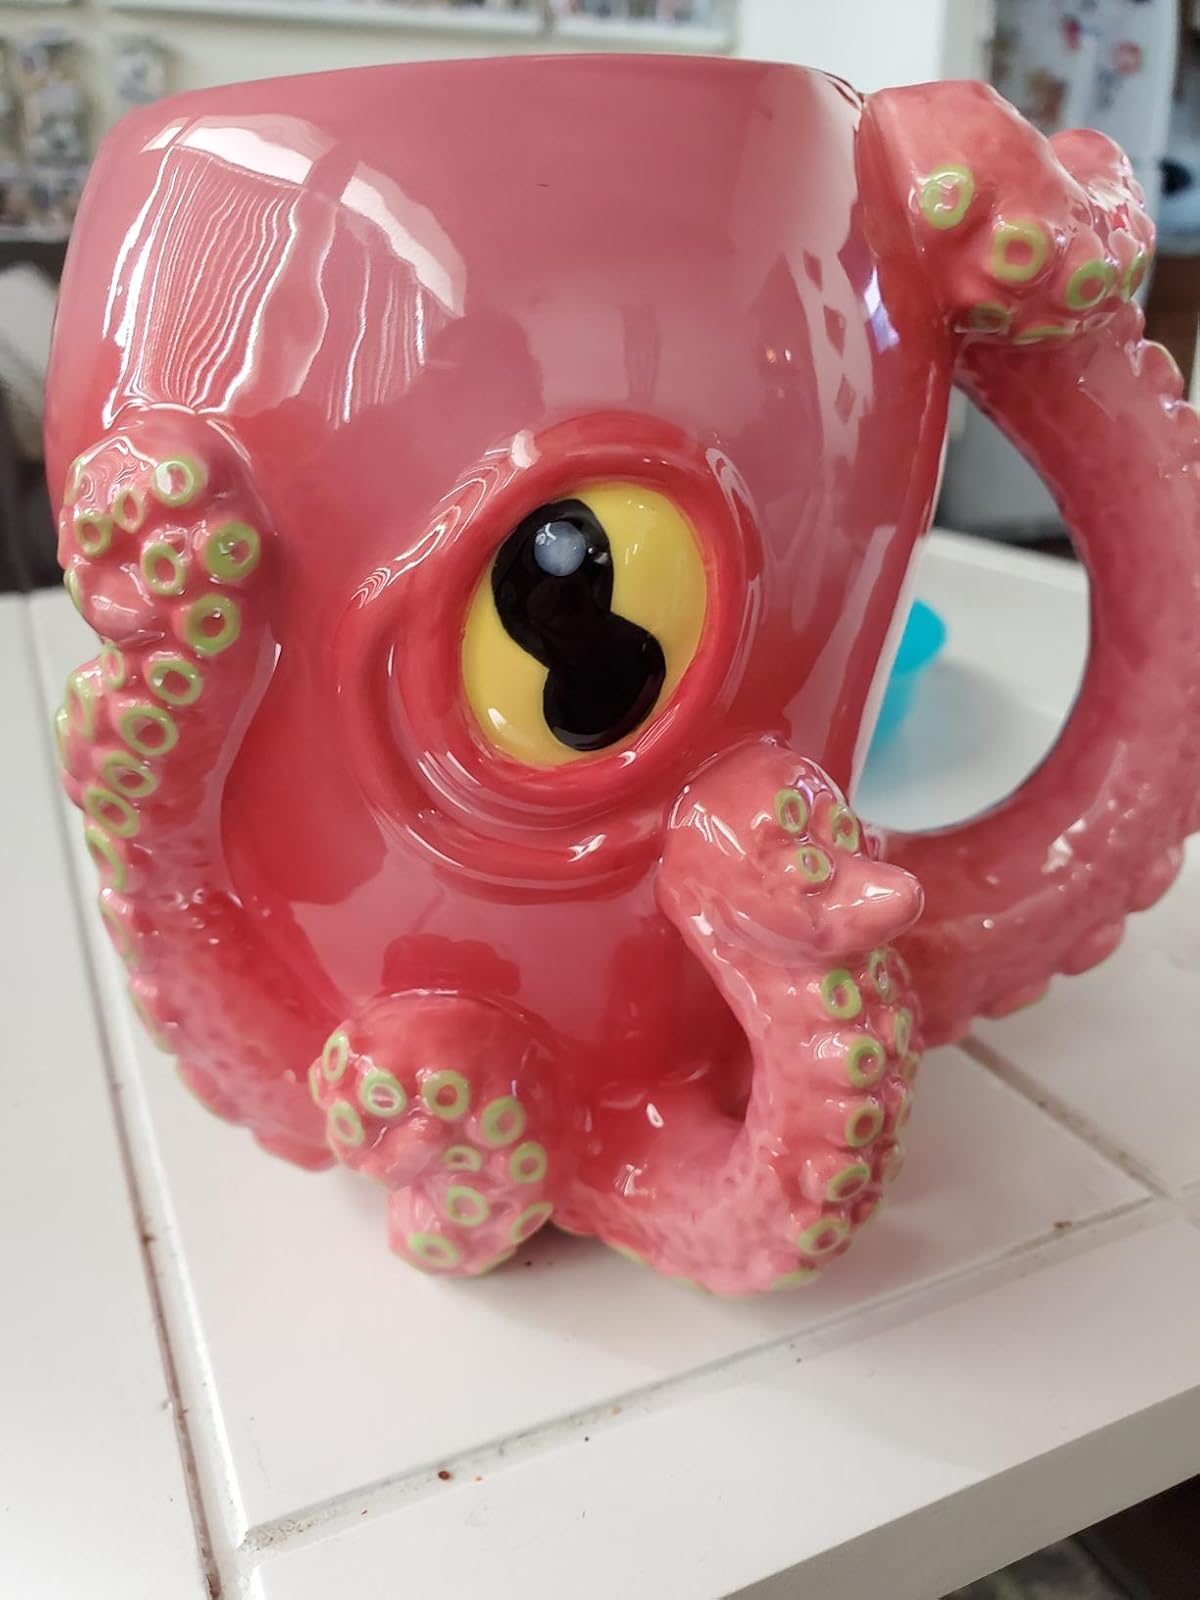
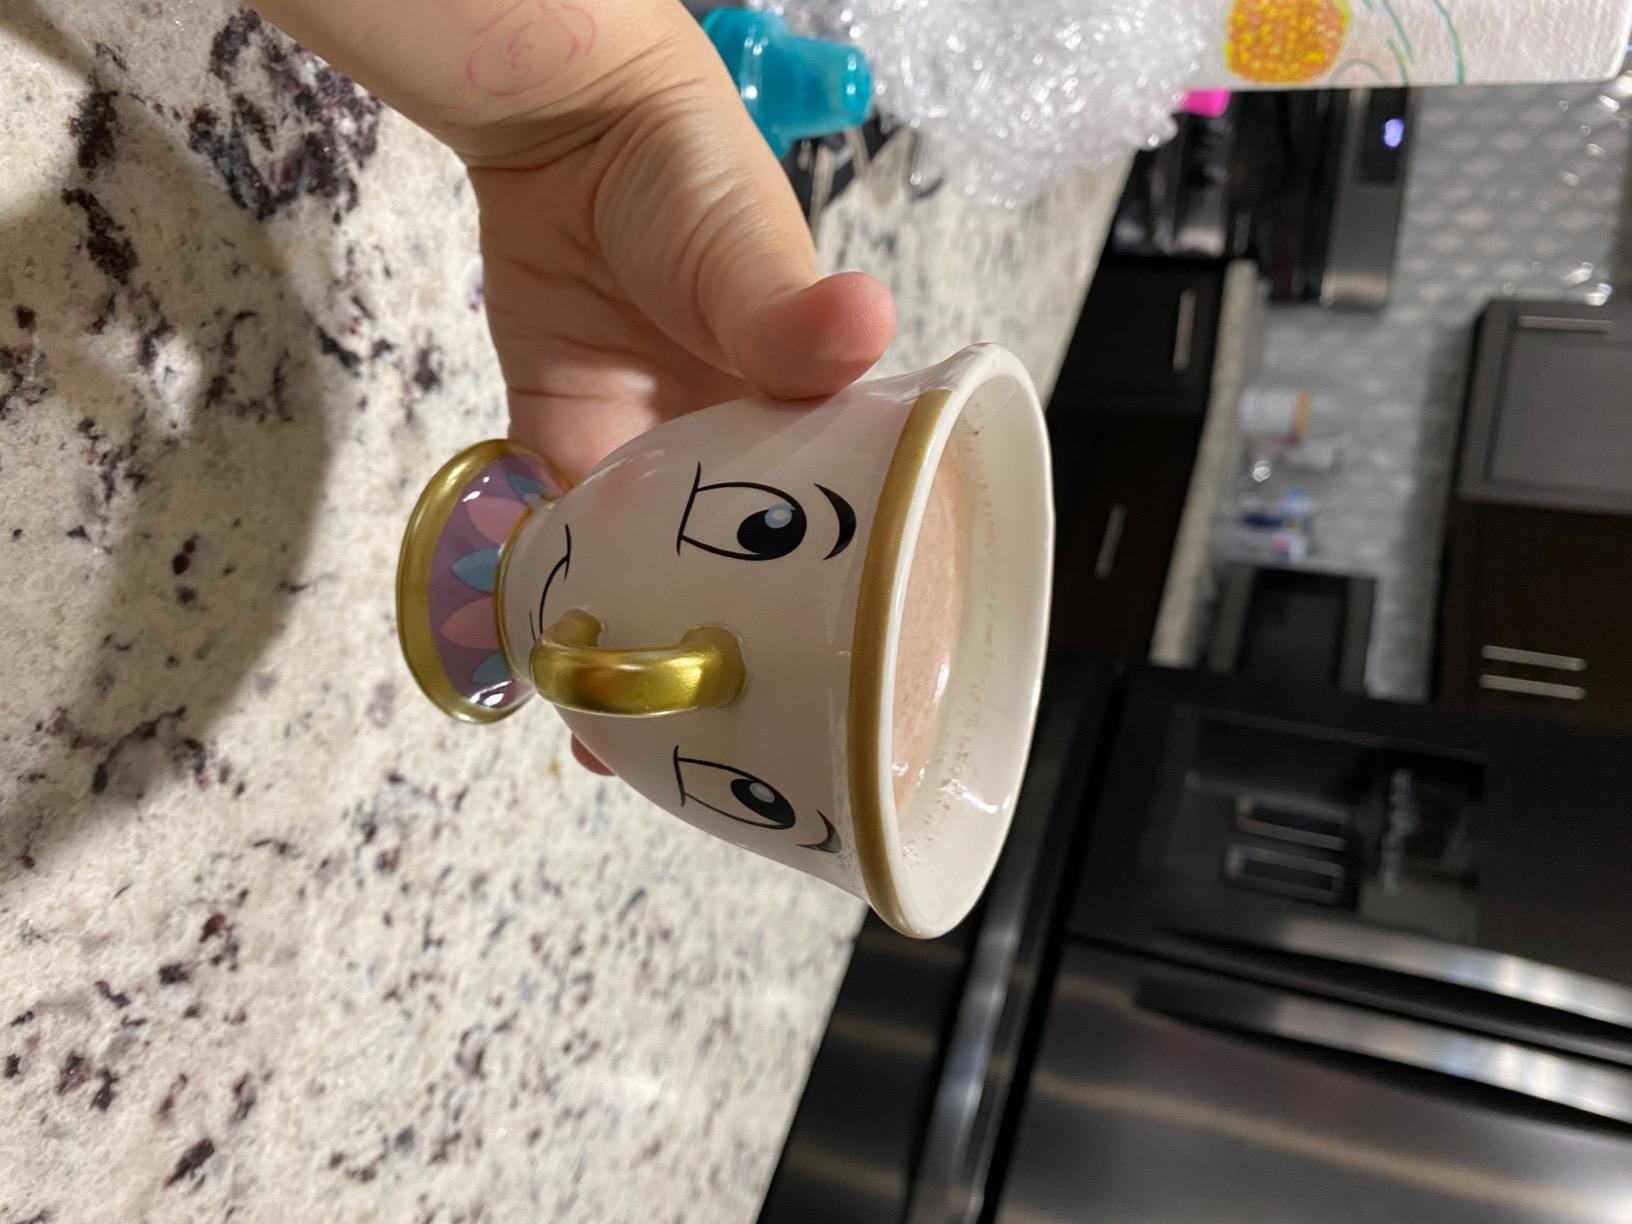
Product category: items_mug
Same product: no